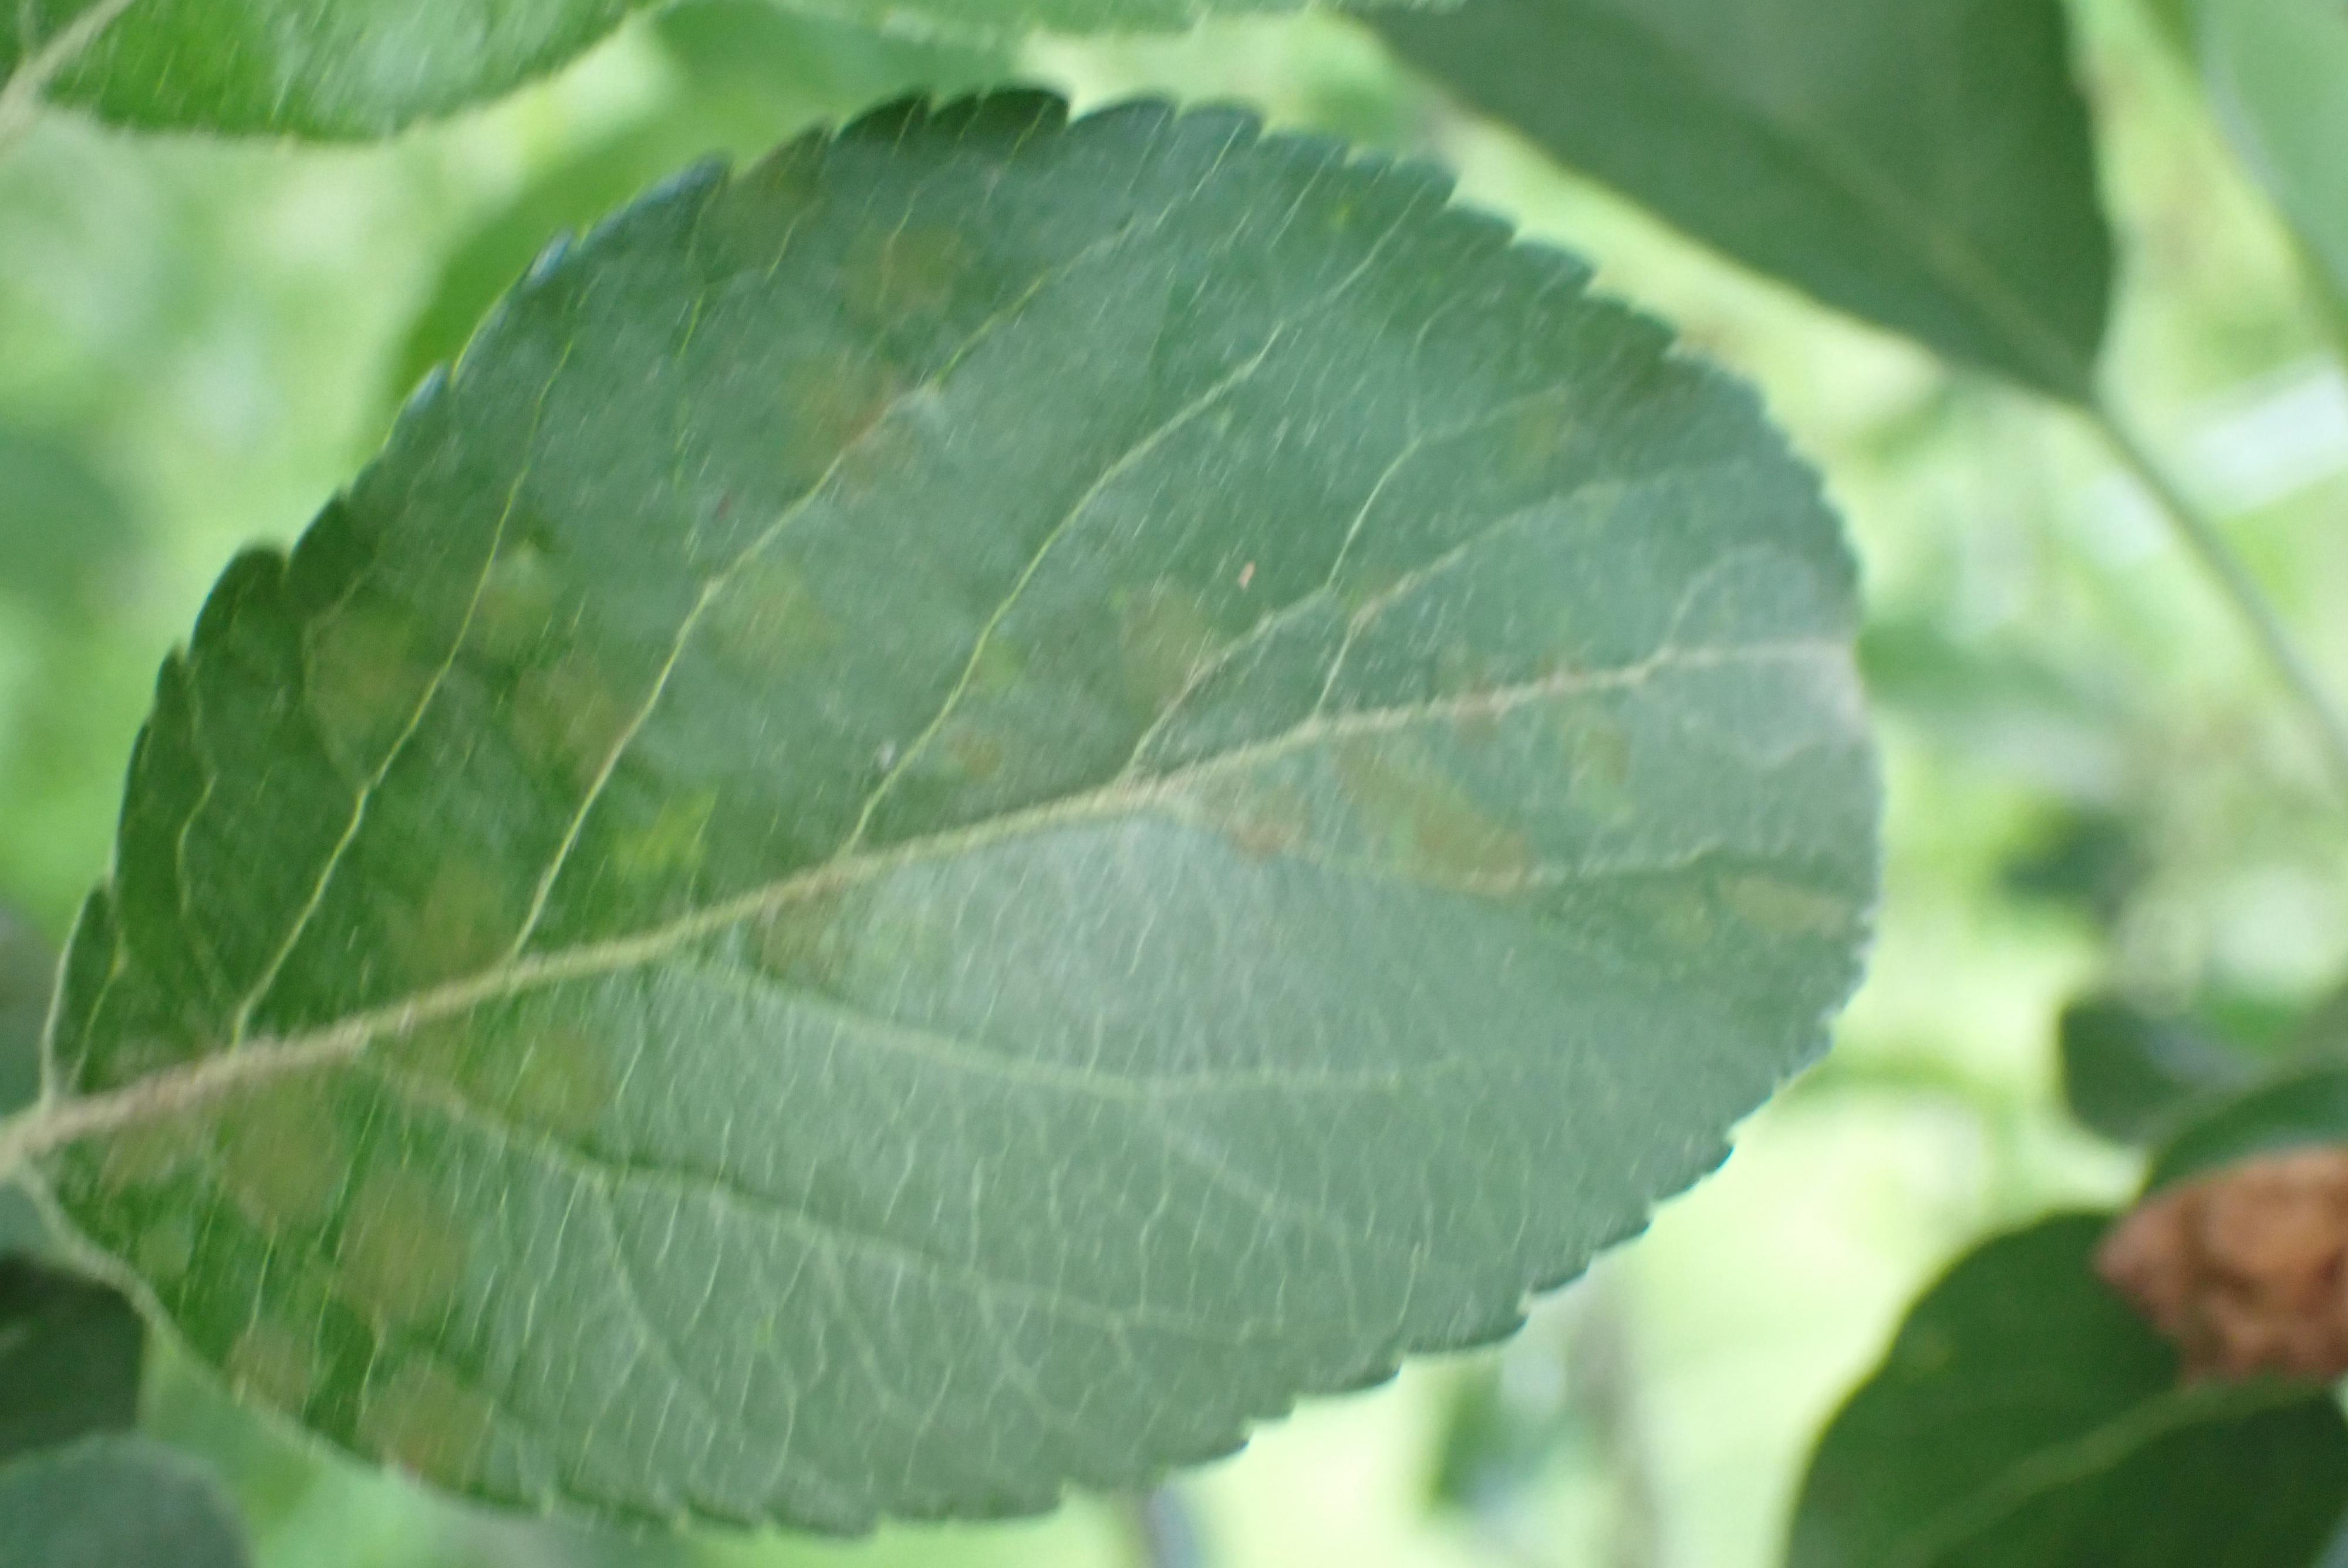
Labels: scab